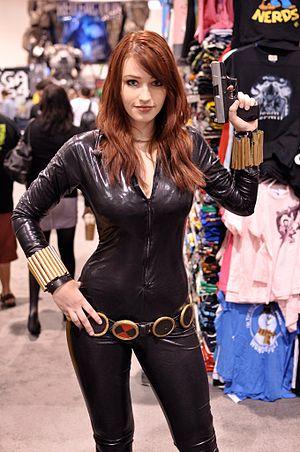
La Veuve noire est le nom de deux personnages de fiction évoluant dans l'univers Marvel de la maison d'édition Marvel Comics.